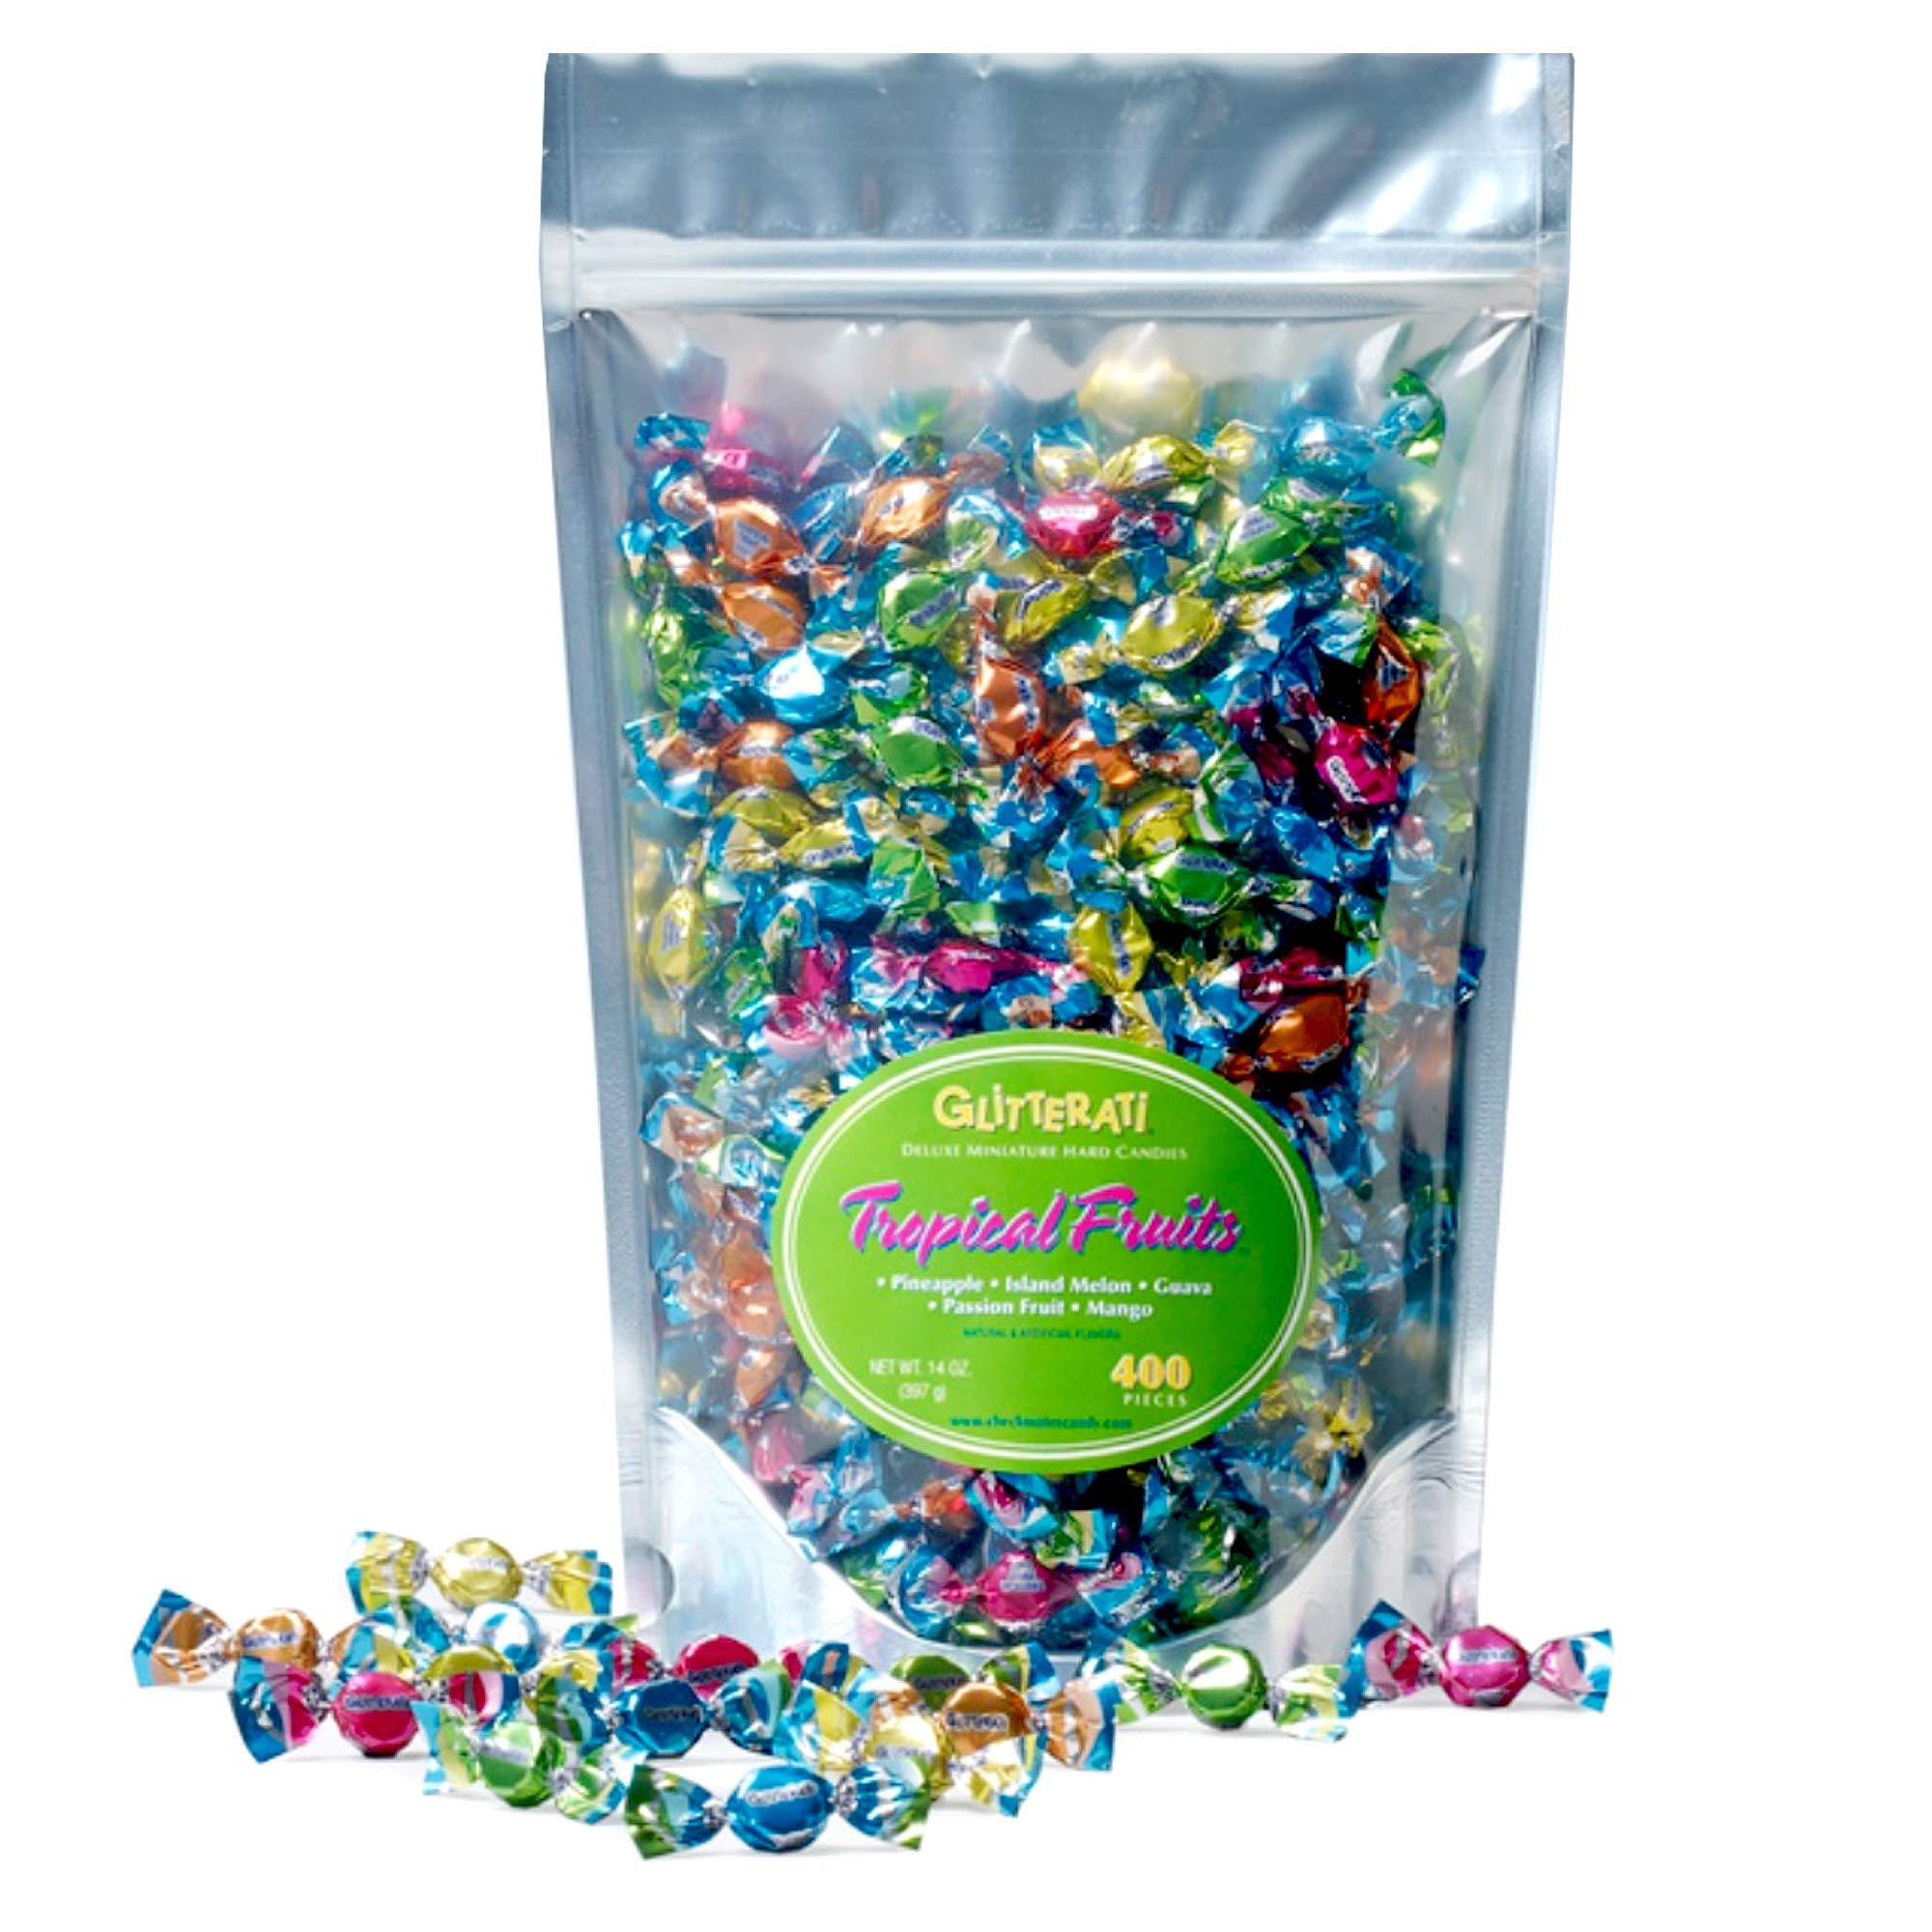
Item Name: GLITTERATI Tropical Fruits – Original Italian Miniature Hard Candies Individually Wrapped, 1 lb. (400 Individually Wrapped Pieces Approx.) Net Wt. 14 oz. 397 g. Stunningly Wrapped, Crafted in Italy and Factory Fresh
Bullet Point 1: LUSCIOUS TROPICAL FLAVORS: Passion fruit, Pineapple, Island Melon, Mandarin Orange, and Guava.
Bullet Point 2: EXOTIC + AMBROSIAL: A beautiful assortment of fruit-flavored, miniature hard candies with a tropical twist.
Bullet Point 3: 400 FACTORY FRESH CANDIES... NOW IN OUR NEW PREPACKAGED BAGS FROM ITALY. Net Wt. 14 oz (1 lb. with wrappers). Gluten Free, No GMO’s, Vegan, Certified Kosher OU.
Bullet Point 4: DELUXE MINIATURE HARD CANDIES. Stunningly wrapped. Crafted in Italy.
Bullet Point 5: THE PERFECT CANDY AMENITY. Featured in many of America’s finest hotels and restaurants.
Product Description: NET WT 14 OZ (.875 LB) 397g. INGREDIENTS: Sugar (from Beets), Corn Syrup, Natural Fruit Extracts, Citric Acid, Natural and Artificial Flavors, Colored with Elderberry Juice, Spinach Extract, Paprika, and Turmeric. Gluten free, No GMOs, Fiber Rich, Vegan, Certified Kosher OU.
Value: 14.0
Unit: Ounce

Price: 25.99